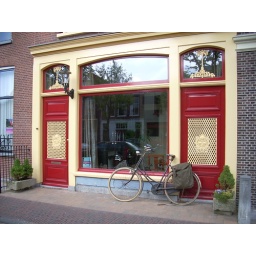
During a bicycle ride trough Delft I spotted this lovely house with a great livingroom in 1920s-1930s style.